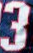
Number: 3